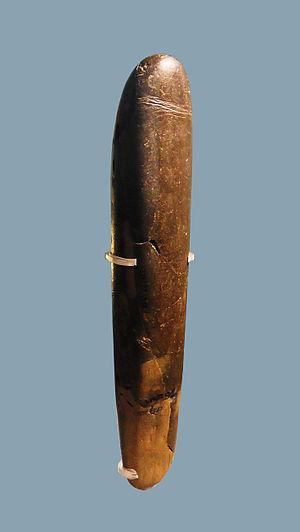
Cet article couvre la période préhistorique comprise entre 30 000 et 25 000 ans avant le présent. Les derniers Néandertaliens disparaissent d'Espagne et de Crimée. La culture gravettienne s'étend à toute l'Europe.